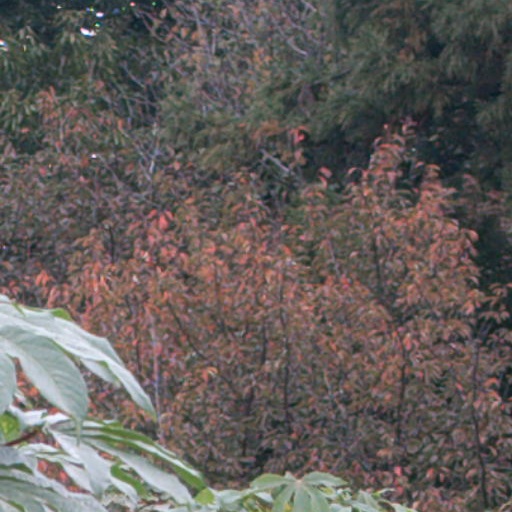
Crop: cassava